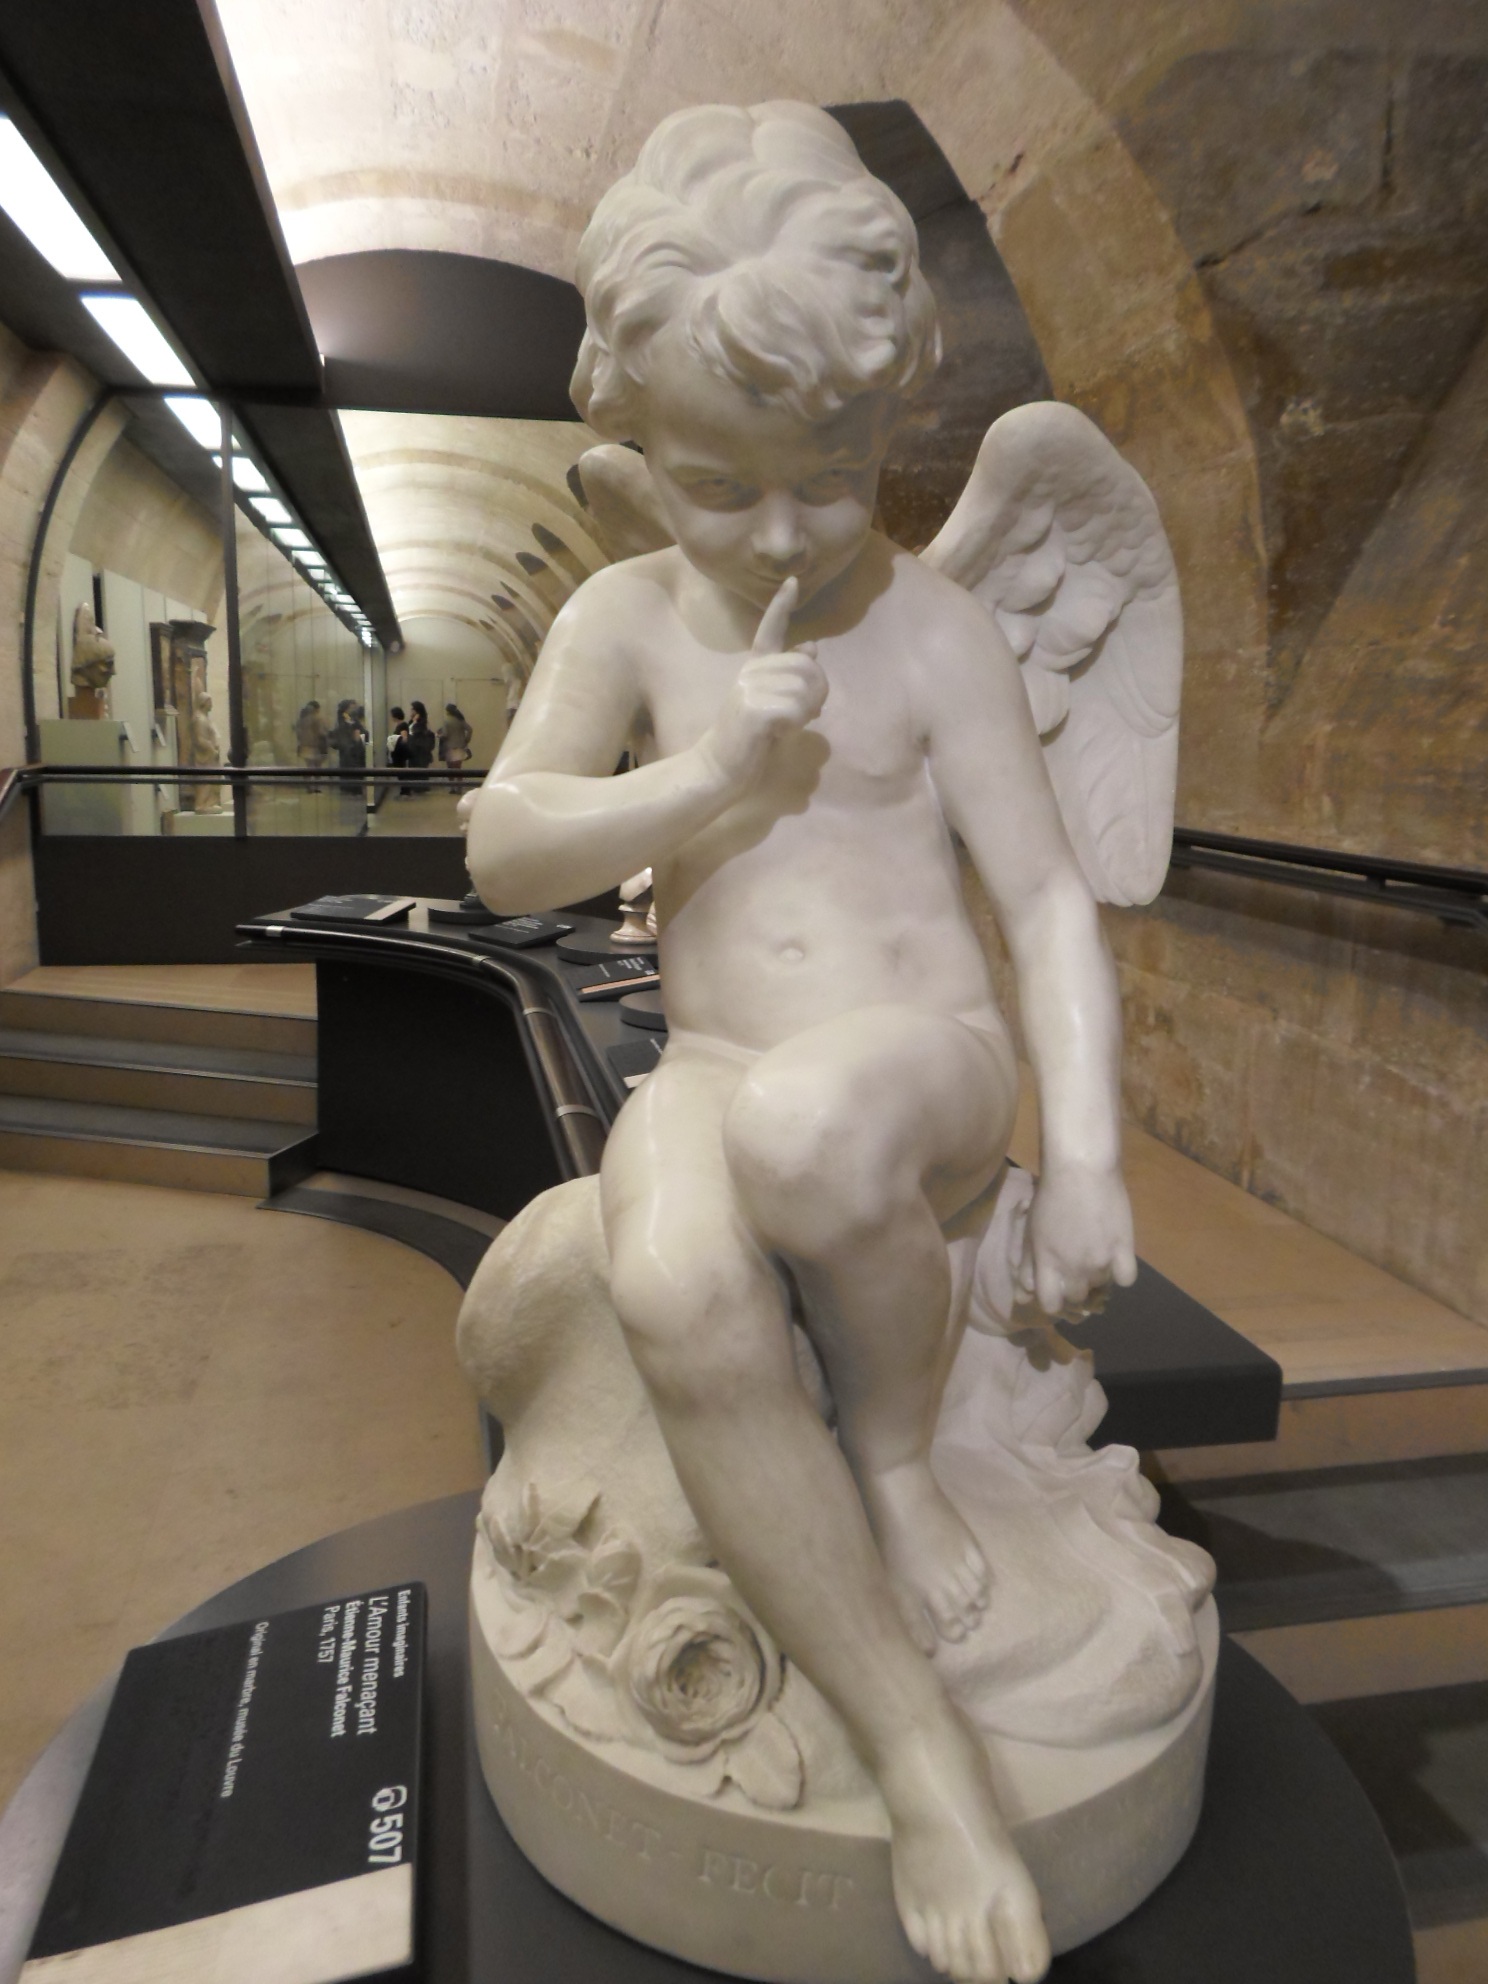
monument, statue, louvre, museum, silence, sculpture, angel, art, marble, carving, stone carving, classical sculpture